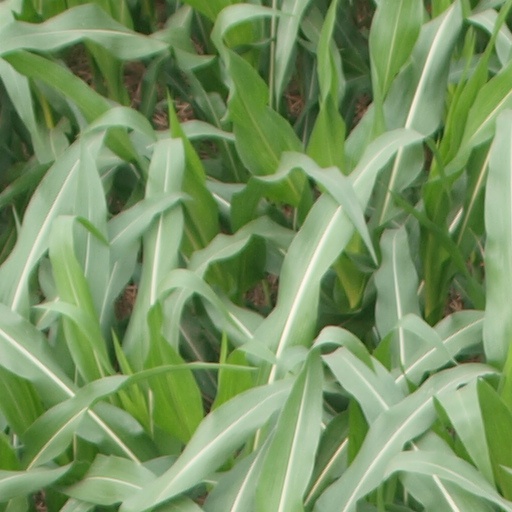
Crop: maize; corn